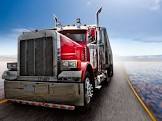
Vehicle type: Cars